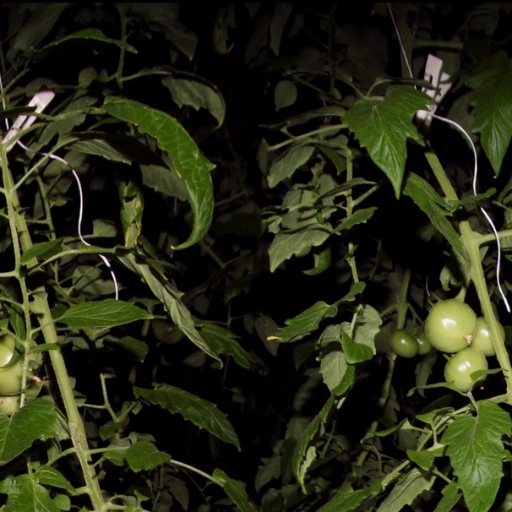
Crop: tomato